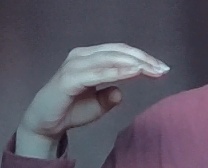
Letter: jeem